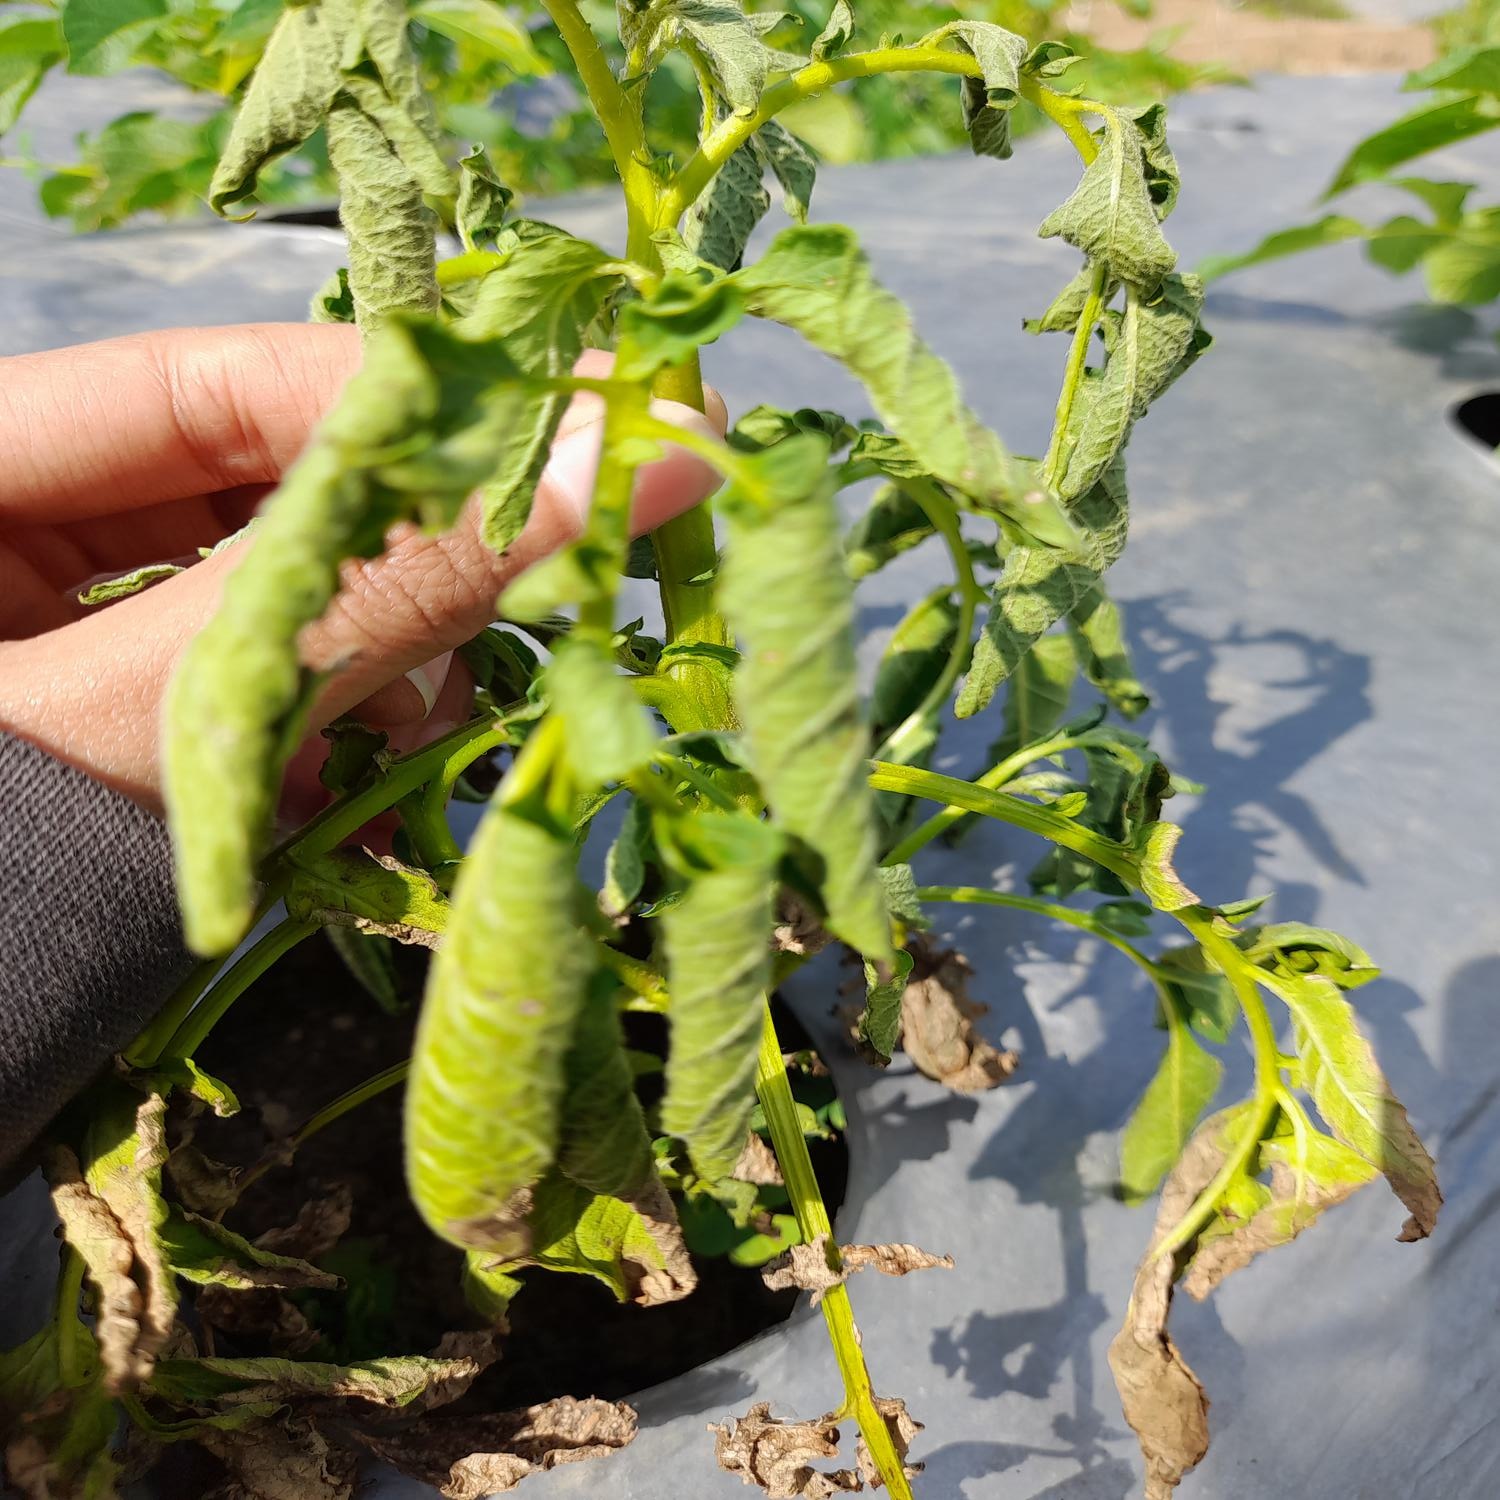
Etiqueta: Pudricion_Parda